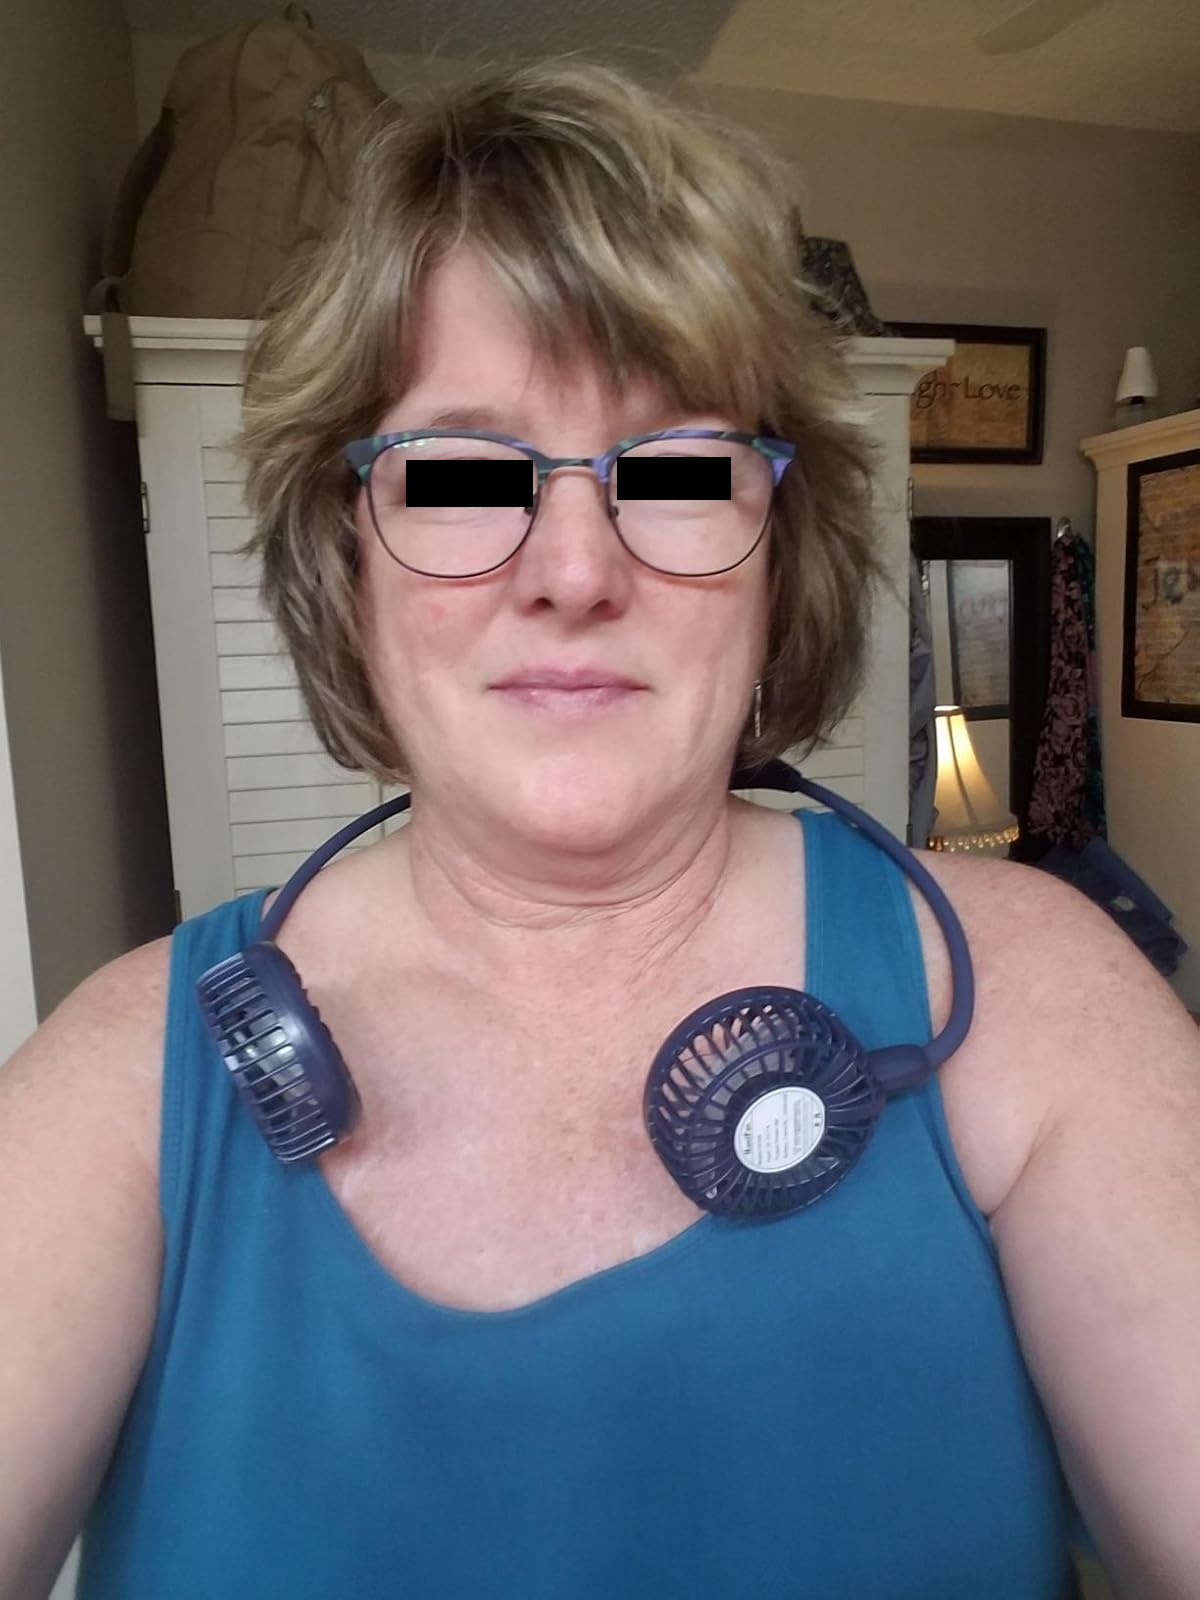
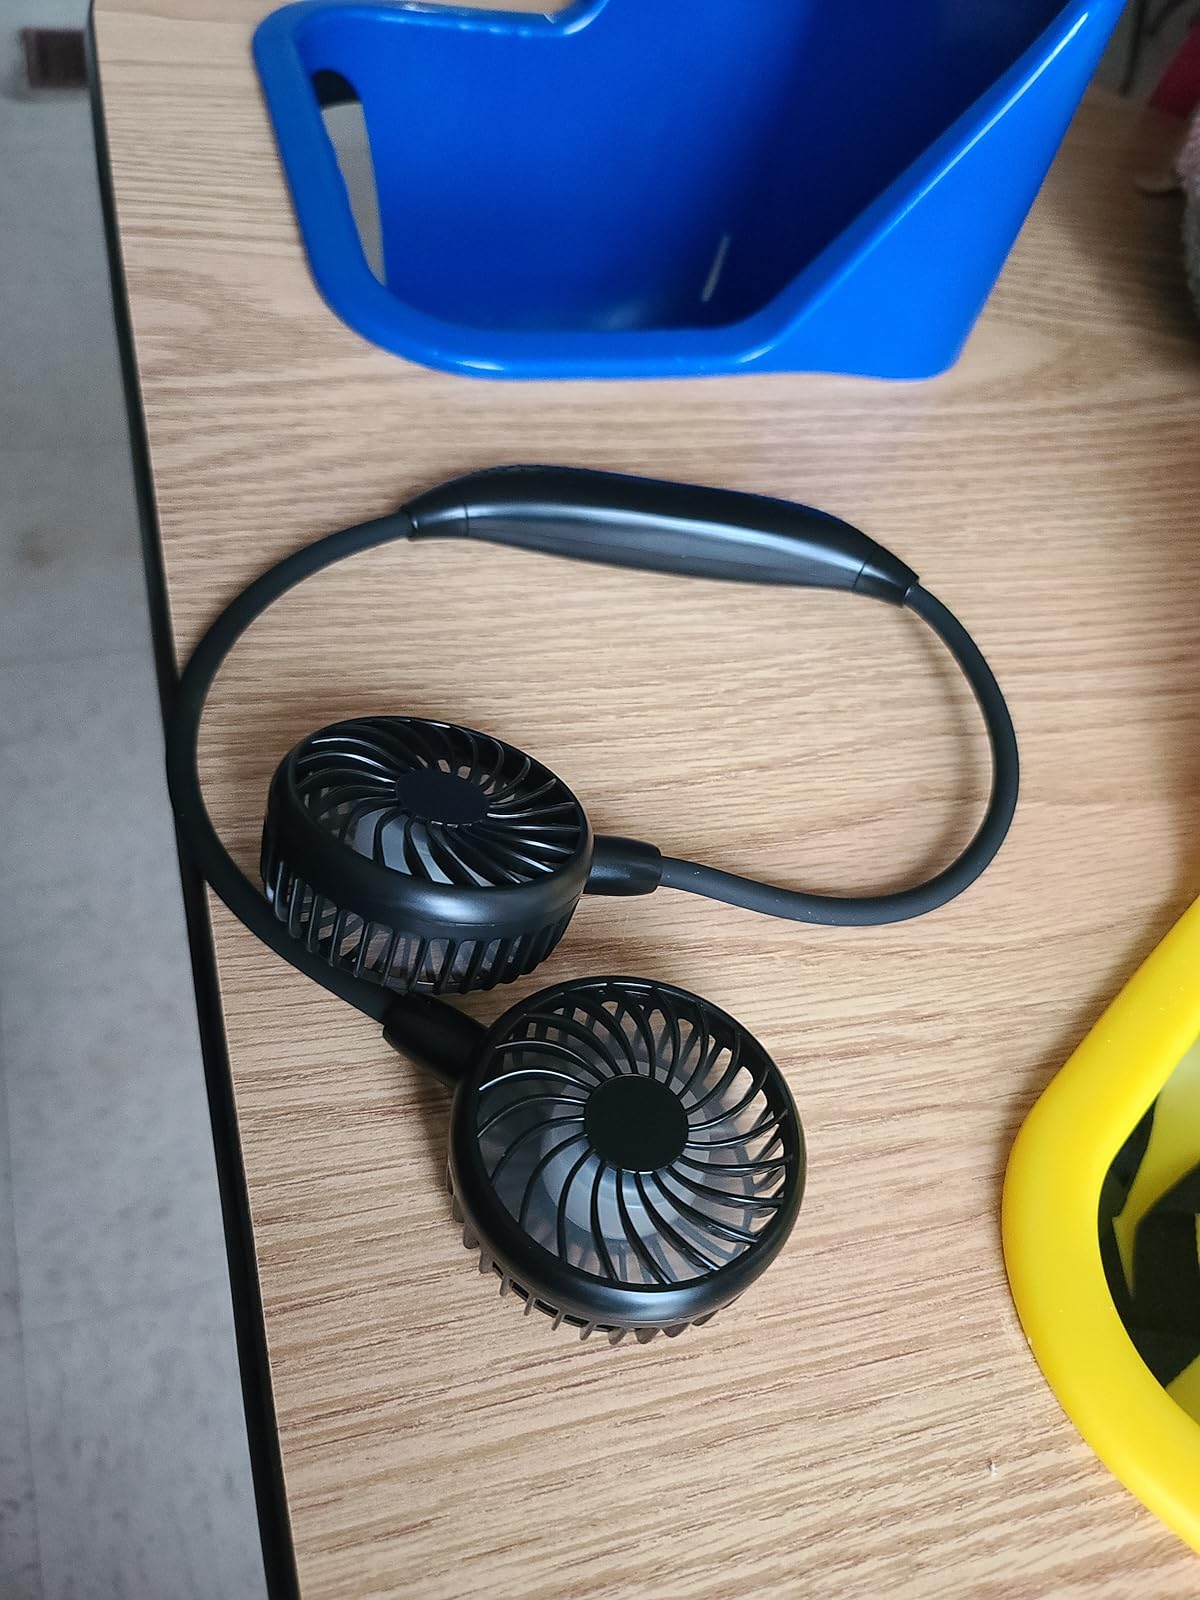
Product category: fan
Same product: no